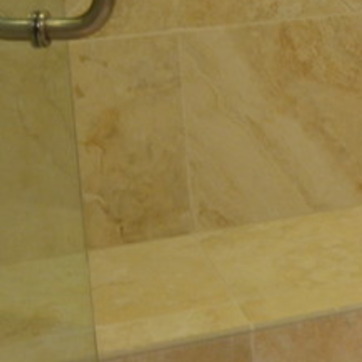
Material: tile